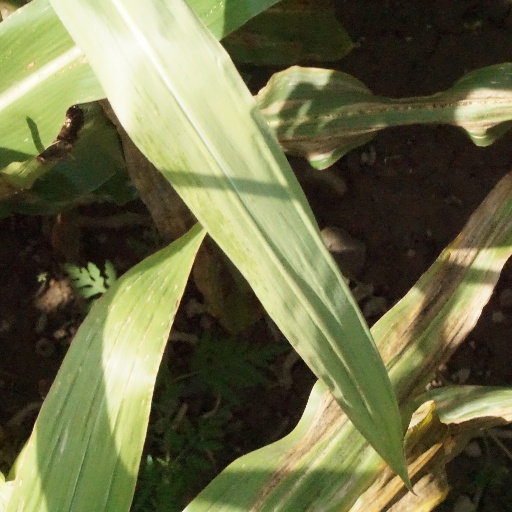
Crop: maize; corn